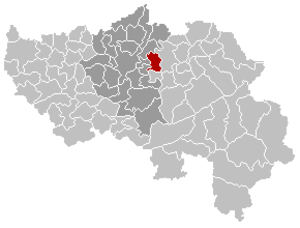
Carte indiquant la localisation de la commune de Soumagne dans la Province de Liège.